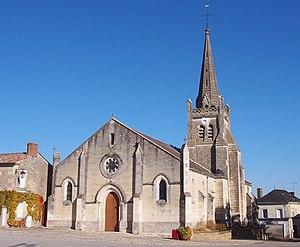
Bouillé-Loretz (Nouvelle-Aquitaine, France). L'église Saint-Pierre-ès-Liens.
Bouillé-Loretz est une ancienne commune du centre-ouest de la France située dans le département des Deux-Sèvres en région Nouvelle-Aquitaine.
Loretz-d'Argenton est une commune nouvelle française située dans le département des Deux-Sèvres, en région Nouvelle-Aquitaine. Elle résulte de la fusion — au 1ᵉʳ janvier 2019 — des communes d'Argenton-l'Église et Bouillé-Loretz.